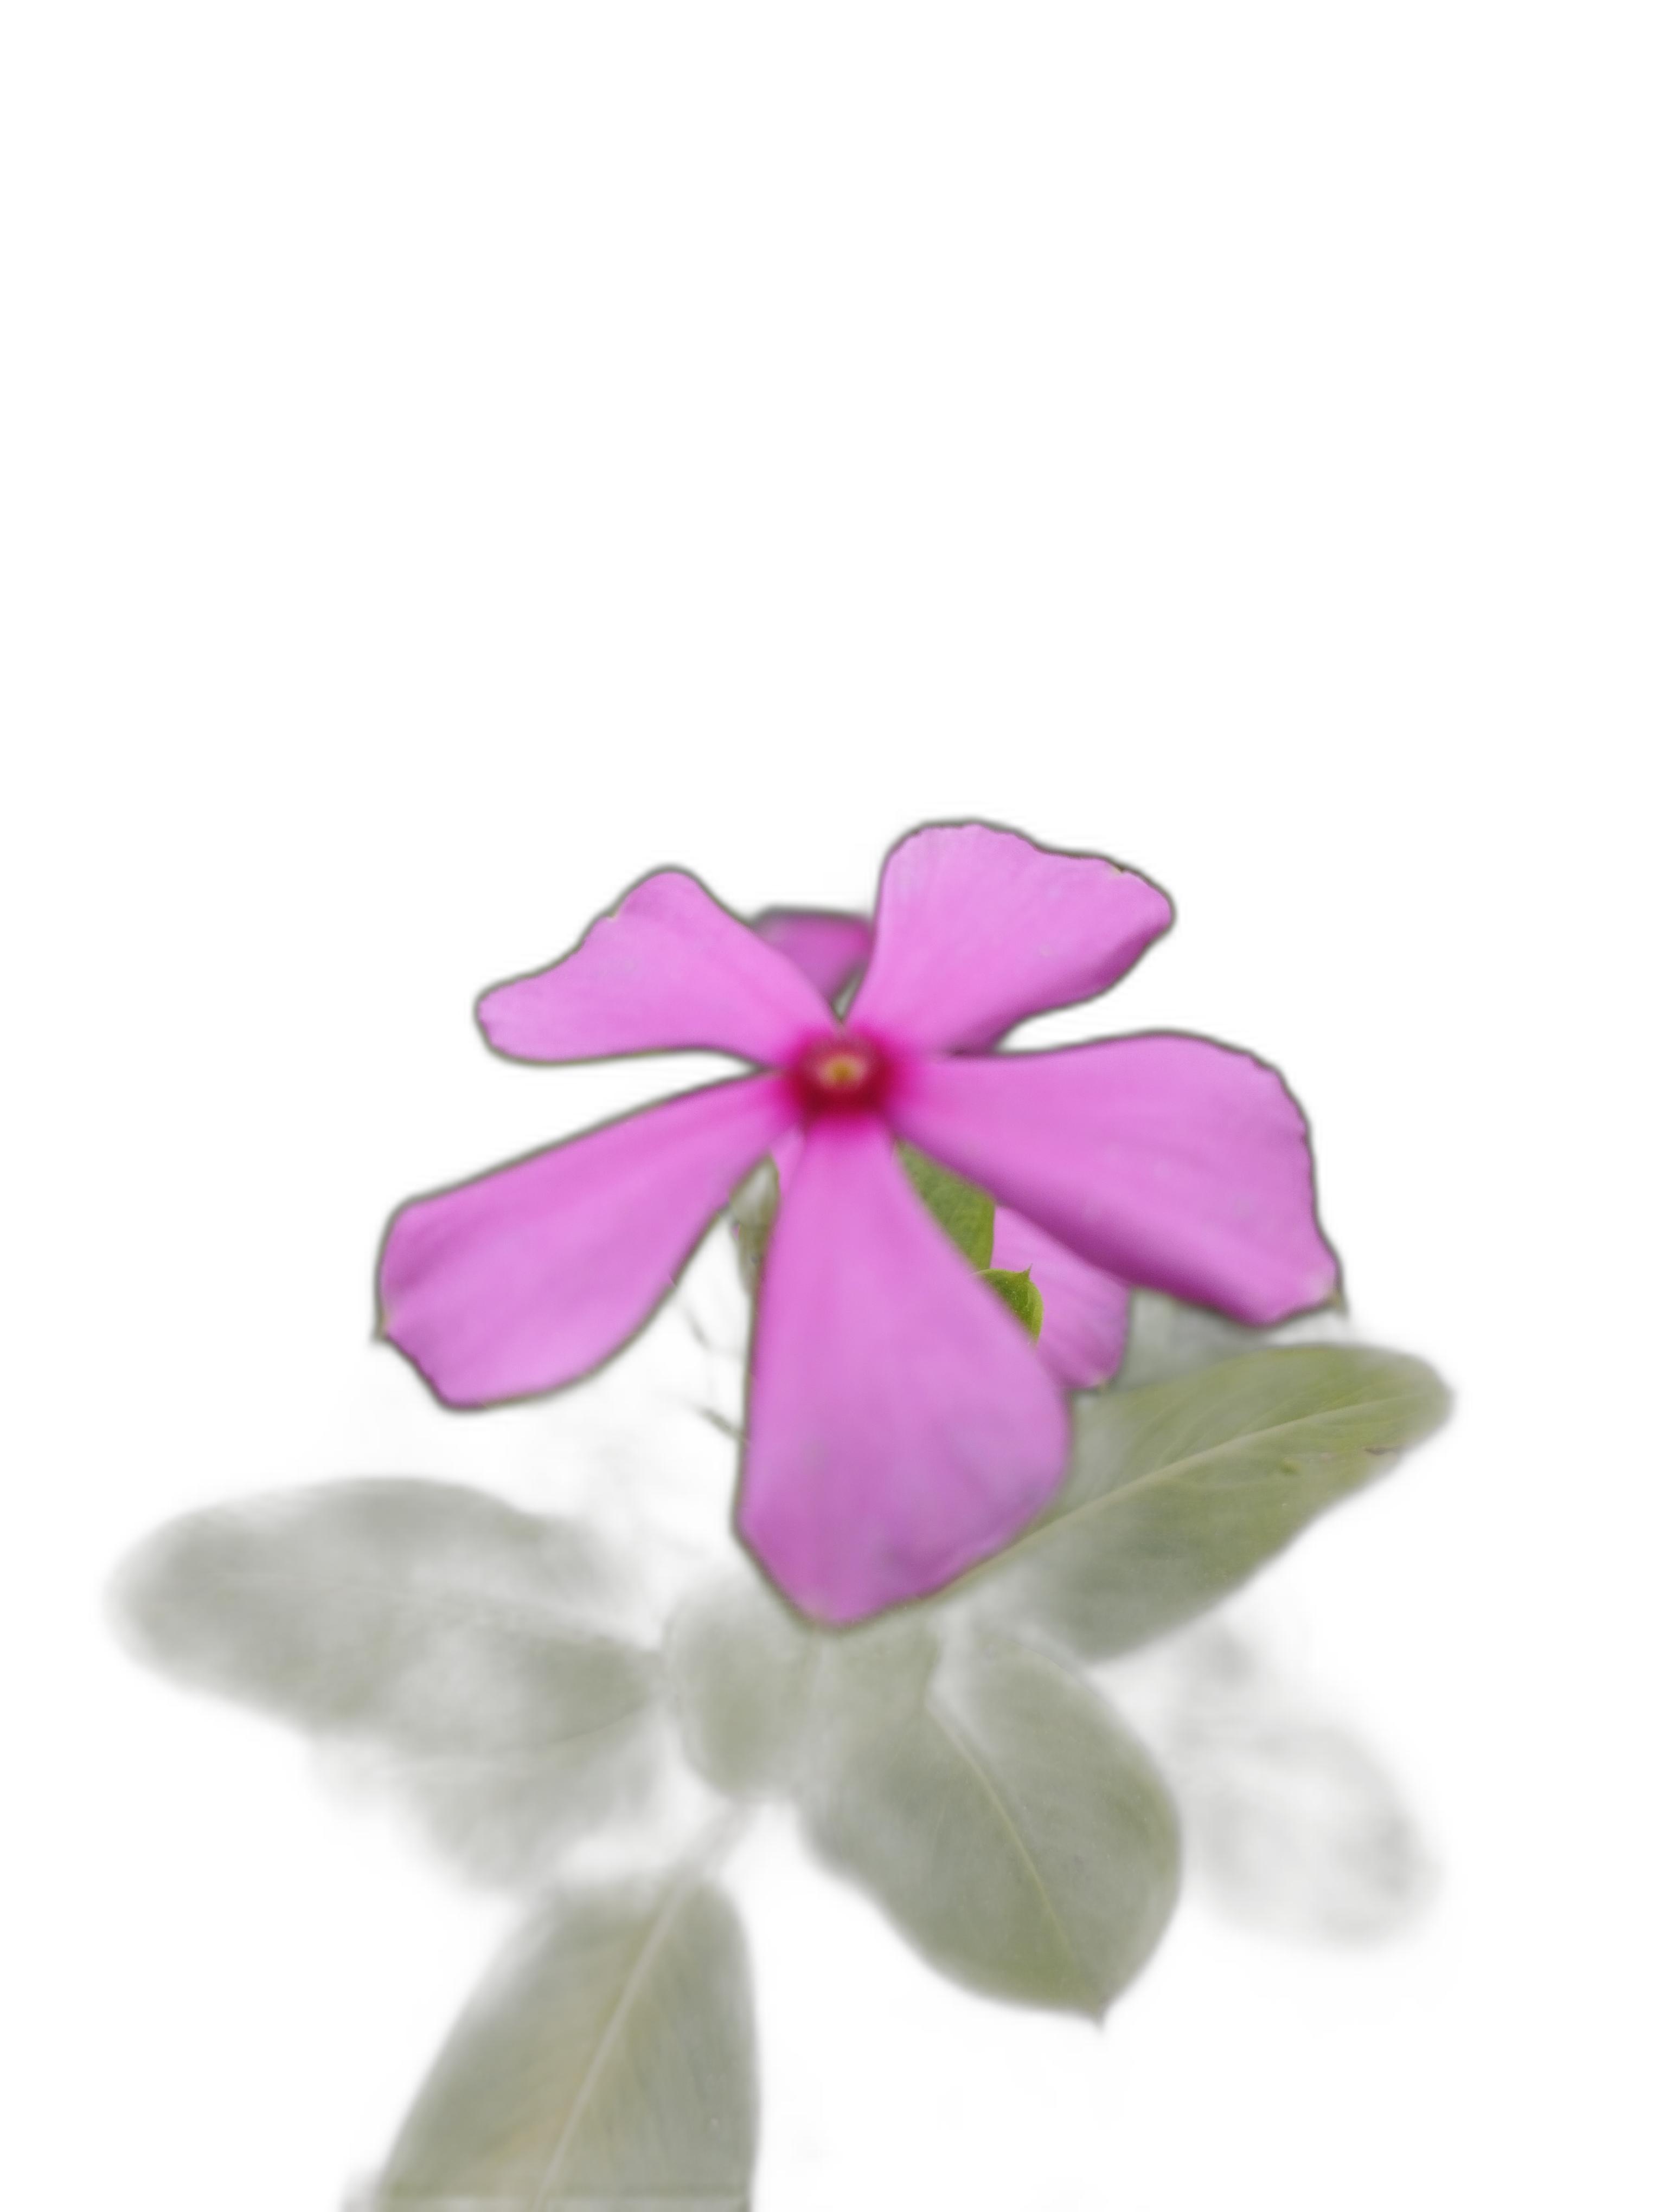
Label: Madagascar periwinkle